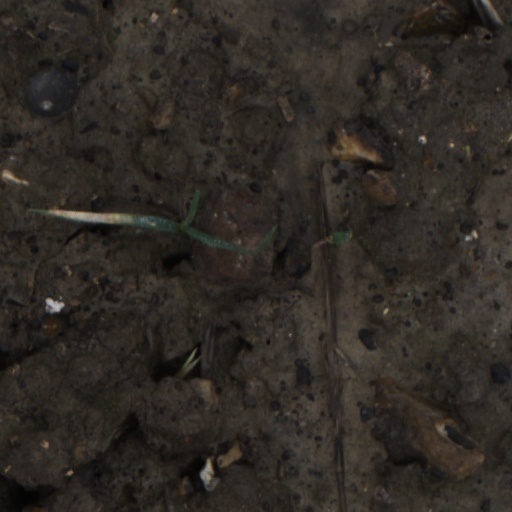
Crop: wheat